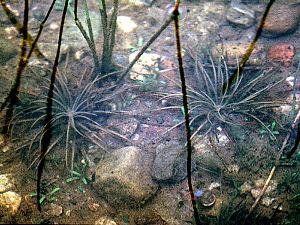
Les isoètes font partie de l'ordre des Isoetales, de la famille des Isoetaceae qui ne comprend qu'un seul genre, Isoetes, constitué d’au moins 200 espèces actuelles.